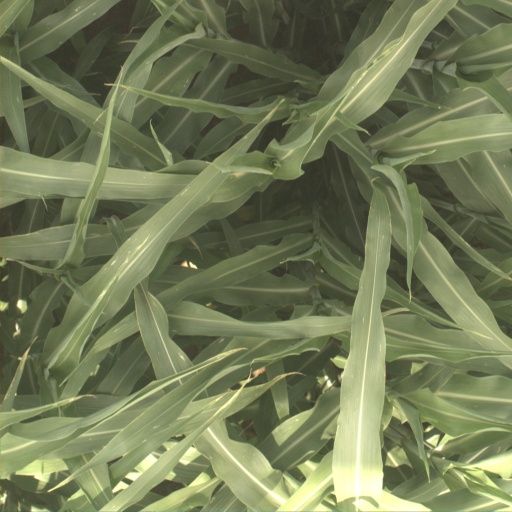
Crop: sorghum